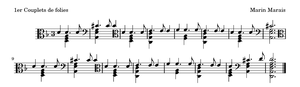
Premier couplet des Folies d'Espagne de Marin Marais pour viole de gambe et basse continue"
La Folia, également appelée Follia ou Folies d'Espagne, est une danse apparue au XVᵉ siècle probablement au Portugal dont le thème a servi pour des variations à plus de 150 compositeurs, de Lully à Sergueï Rachmaninov en passant par Arcangelo Corelli, Antonio Vivaldi, et Vangélis Papathanassíou.
Marin Marais est un violiste ou gambiste et compositeur français de la période baroque, né en 1656 à Paris, où il est mort le 15 août 1728.